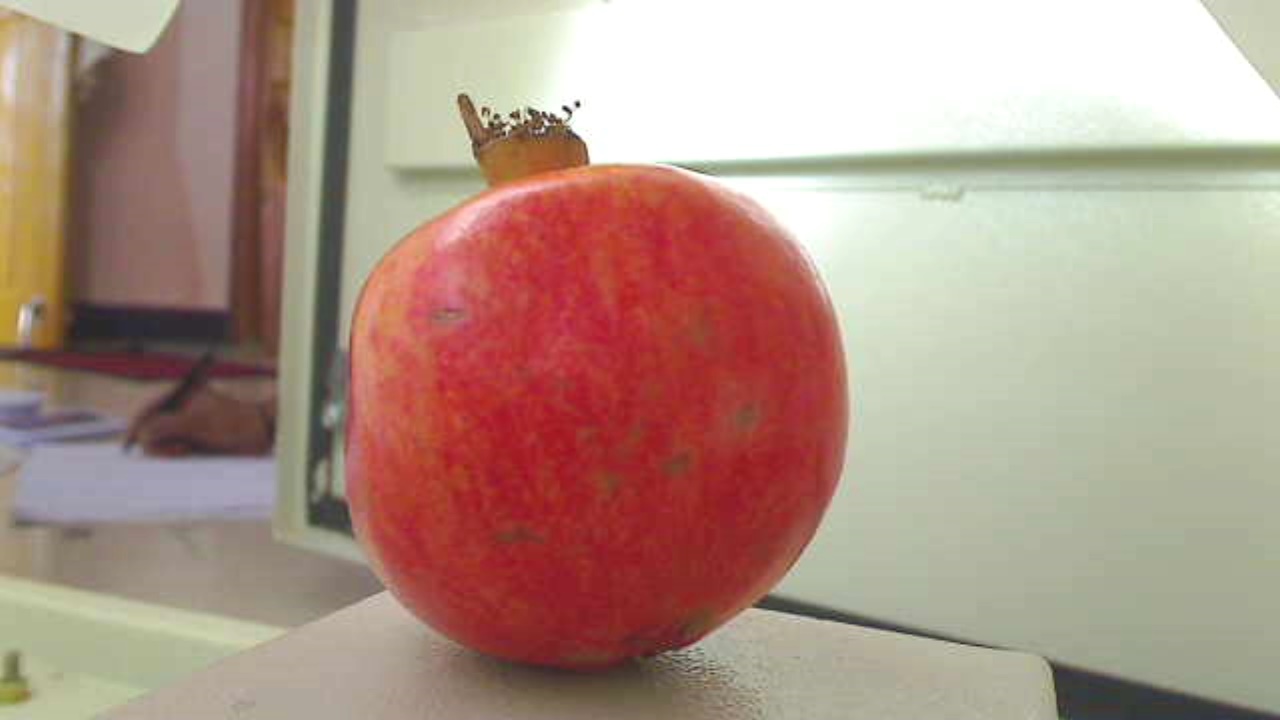
Grade: grade-3
Quality: quality-3